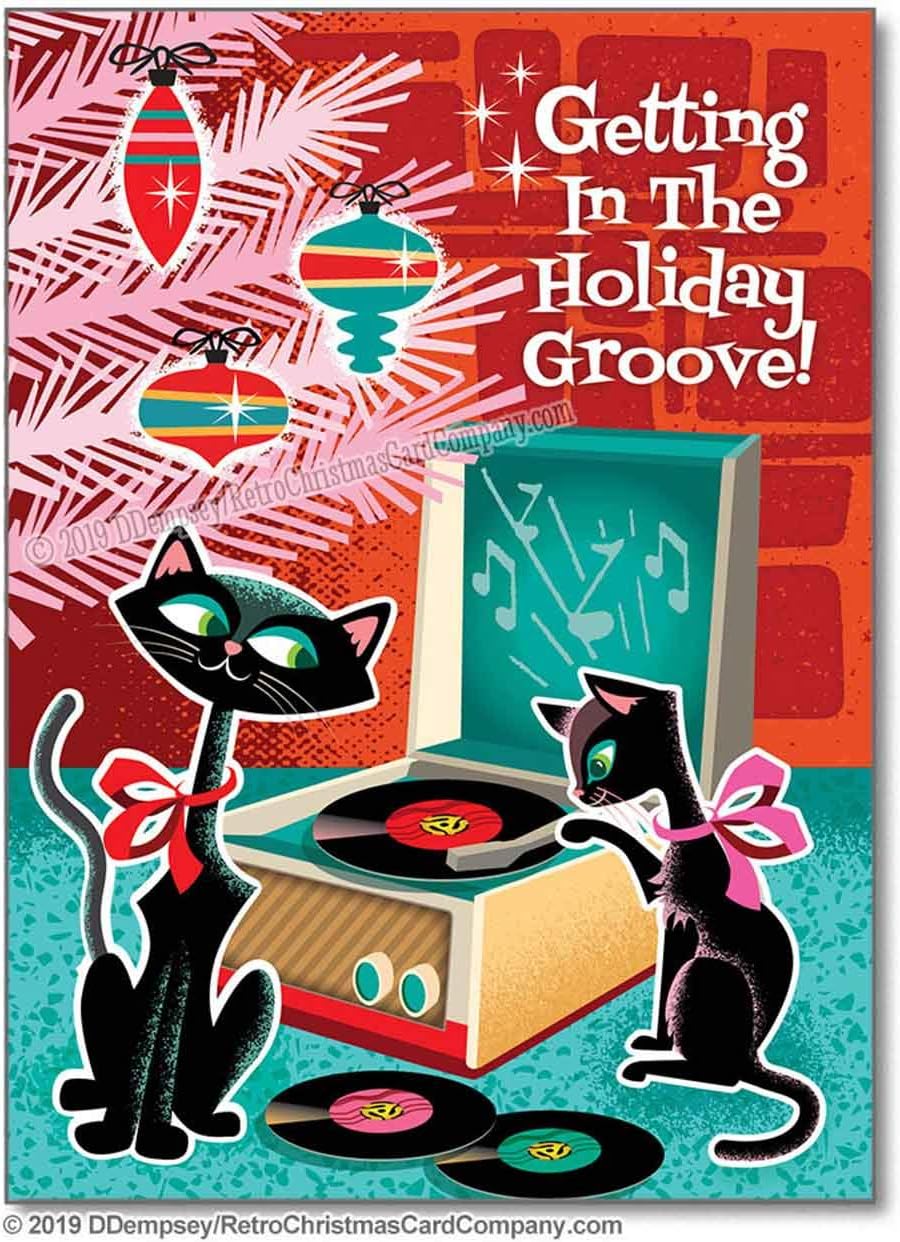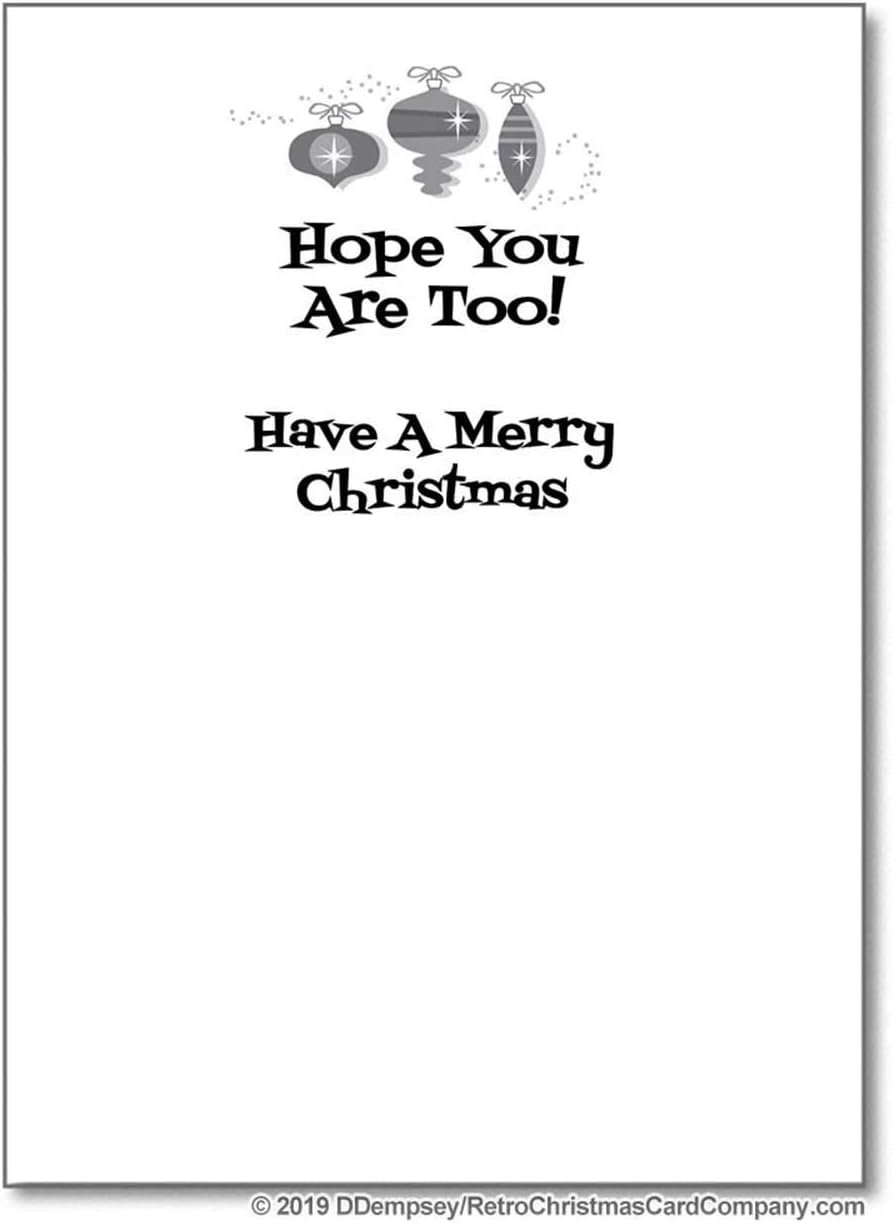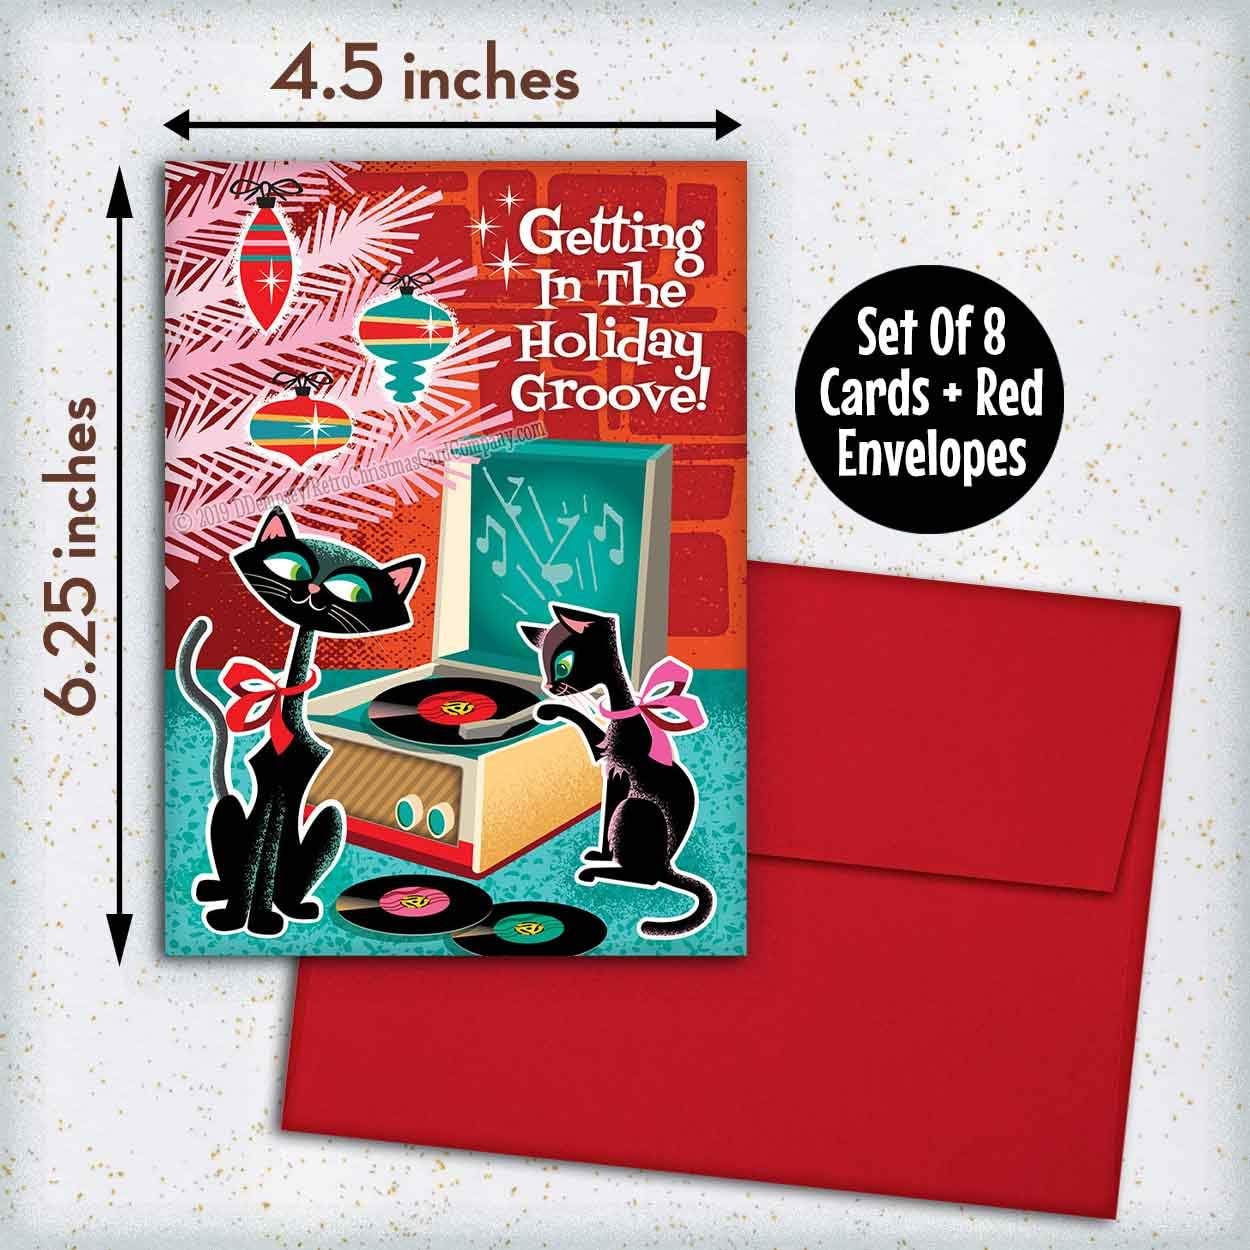
Retro Record Player Cats Christmas Cards, Package of 8
Category: Office Products
Retro Record Player Cats Christmas Cards feature a couple of mid century modern kitties rockin around the Christmas tree. That retro record player with it's 45s is definitely getting them in the holiday groove. At The Retro Christmas Card Company, our collection of sometimes kitschy, always cool Christmas cards are designed to bring out the nostalgia in all of us. We are a small, family owned, American company that has been making people smile with our fun cards since 2006. These cards measure approximately 4.5” X 6.25”, are printed on heavy 80lb cover stock, and come with color coordinated A-6 size envelopes in clear plastic packaging.
Features: Retro Record Player Cats Christmas Cards feature a couple of mid century modern kitties rockin around the Christmas tree. | Outside: "Getting In The Holiday Groove!" Inside Greeting: “Hope You Are Too!  Have A Merry Christmas" | Package of 8 Cards with Matching Envelopes | Printed on heavy card stock. Cards measure approximately 4.5” X 6.25”. | Vintage style Christmas cards made in the USA.